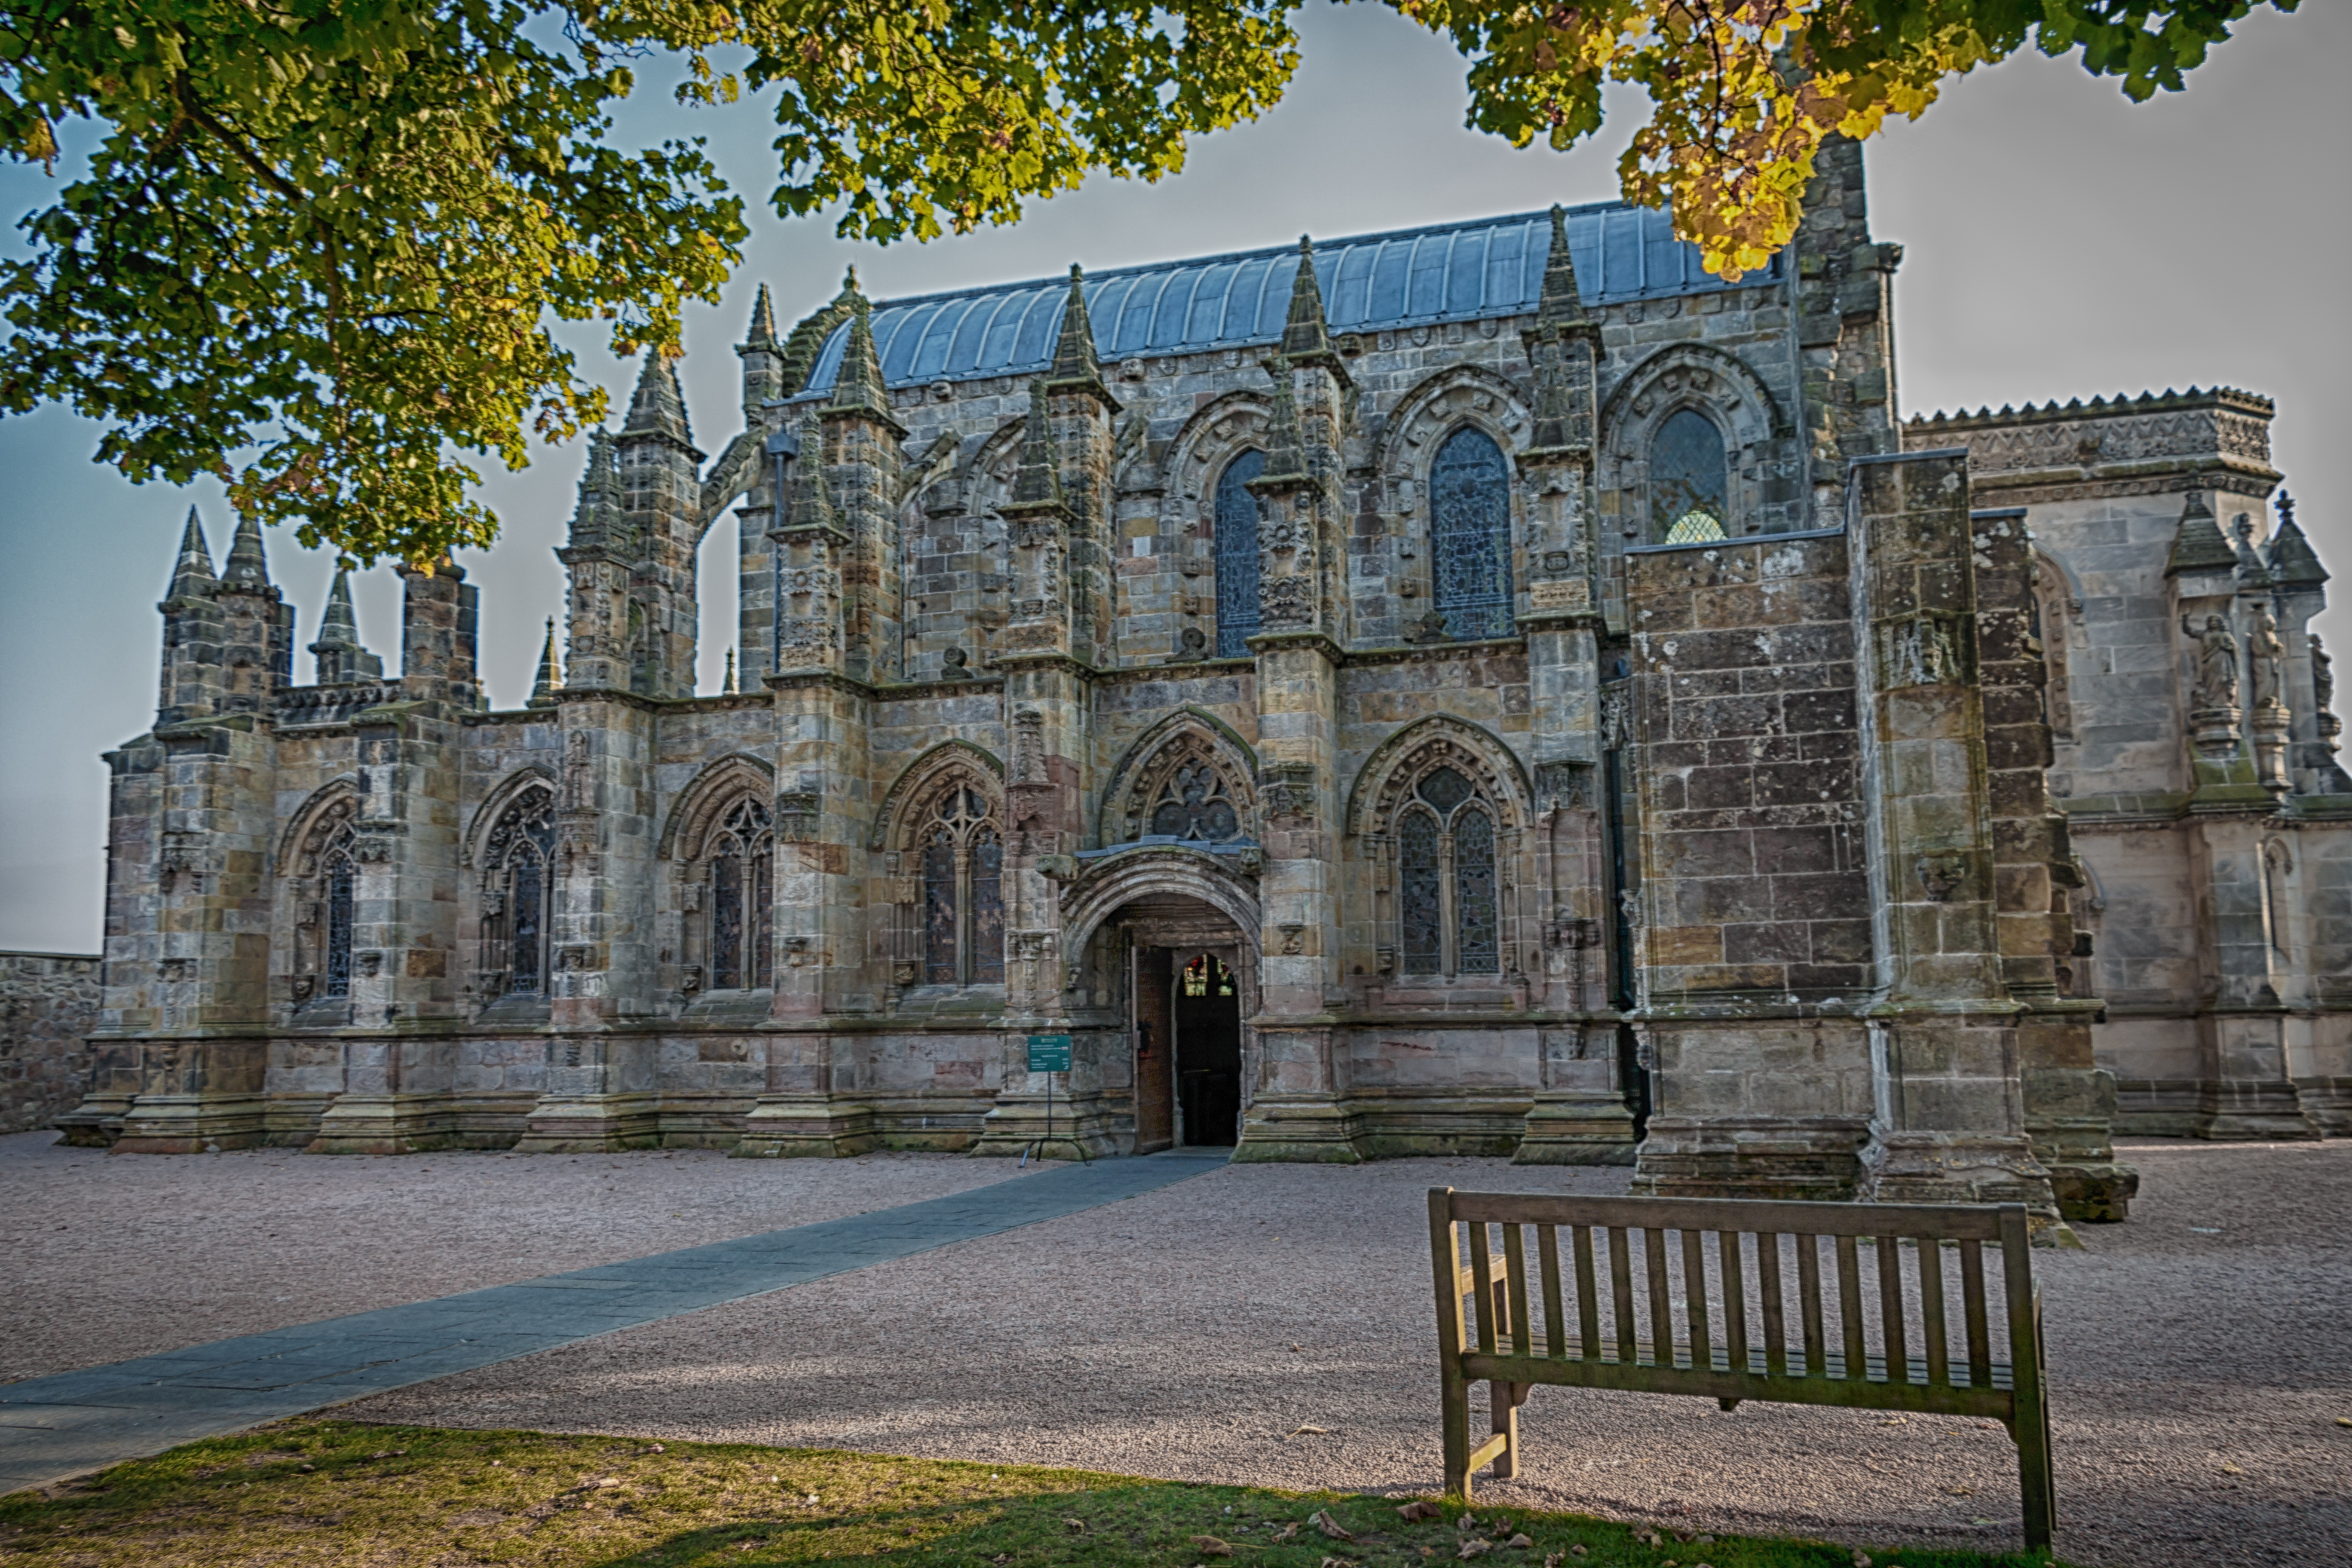
architecture, building, chateau, palace, recreation, arch, landmark, facade, church, cathedral, place of worship, ruins, monastery, freemasons, abbey, estate, stately home, tabernacle, rosslyn chapel, ancient history, rosslyn